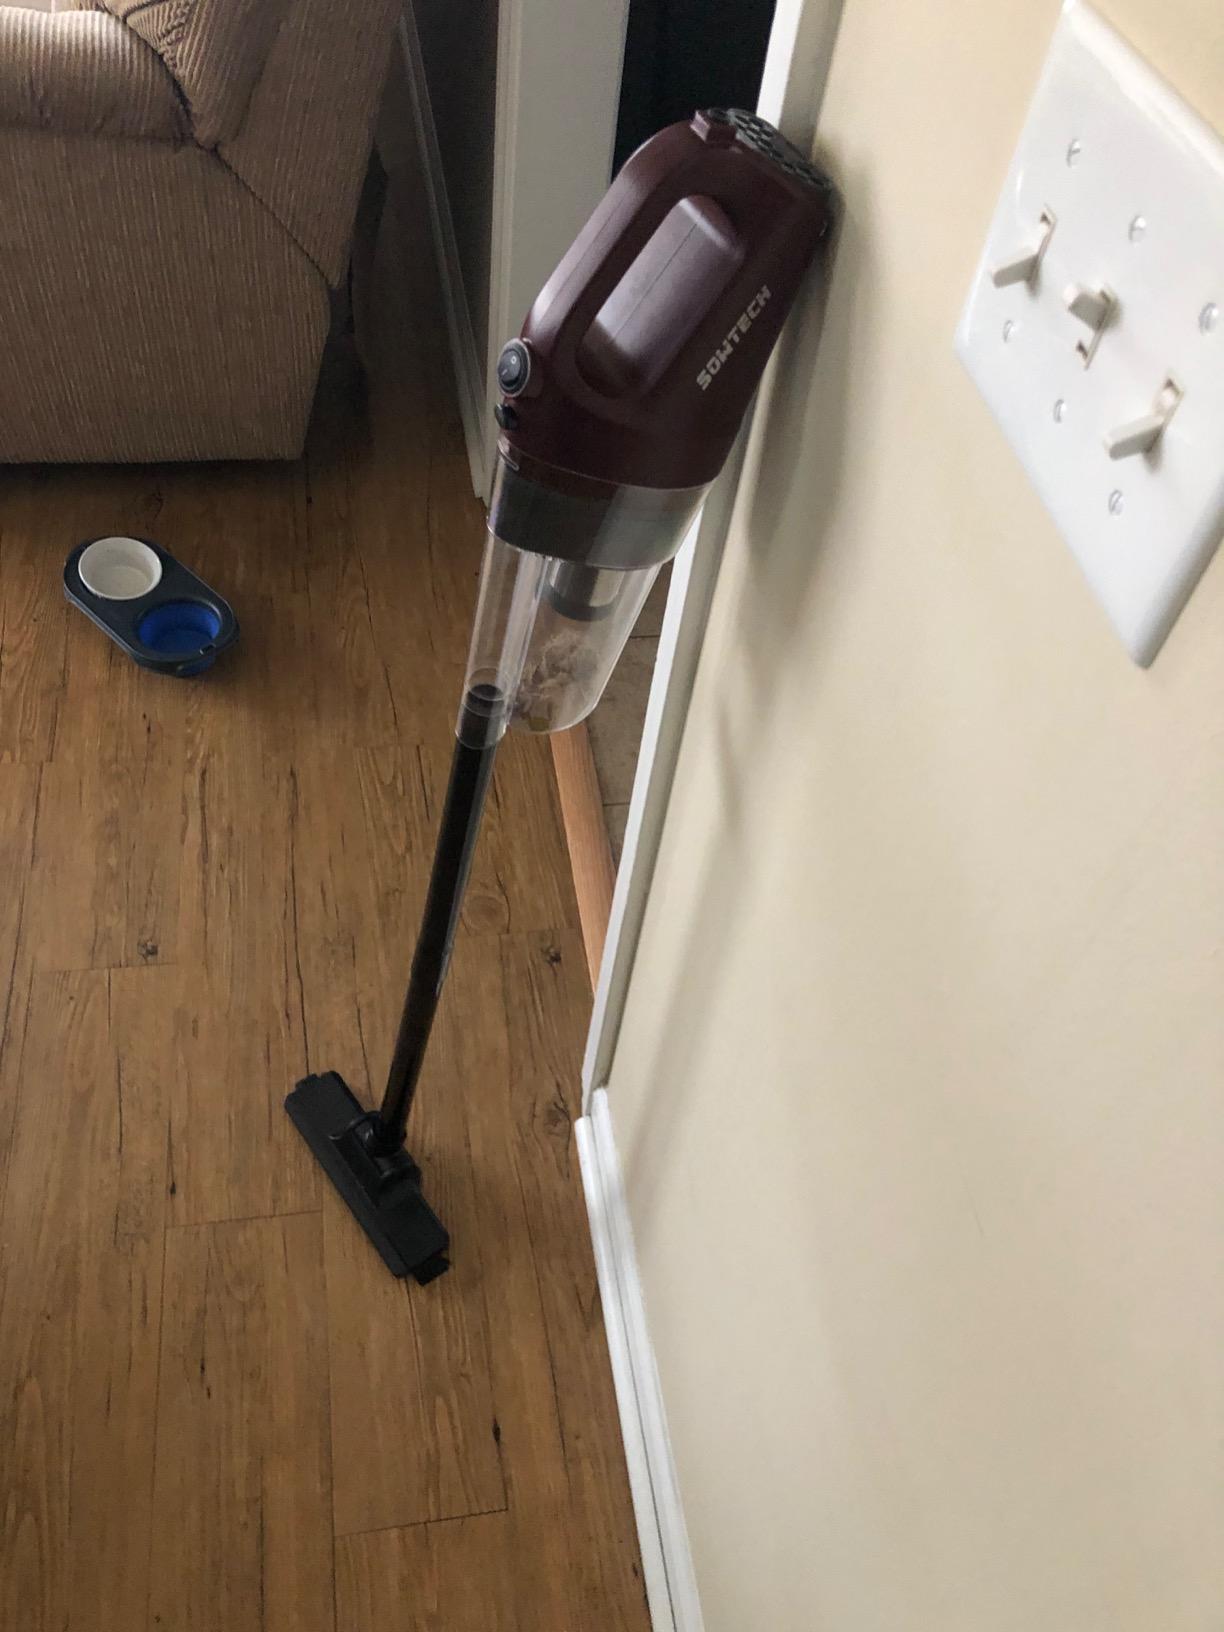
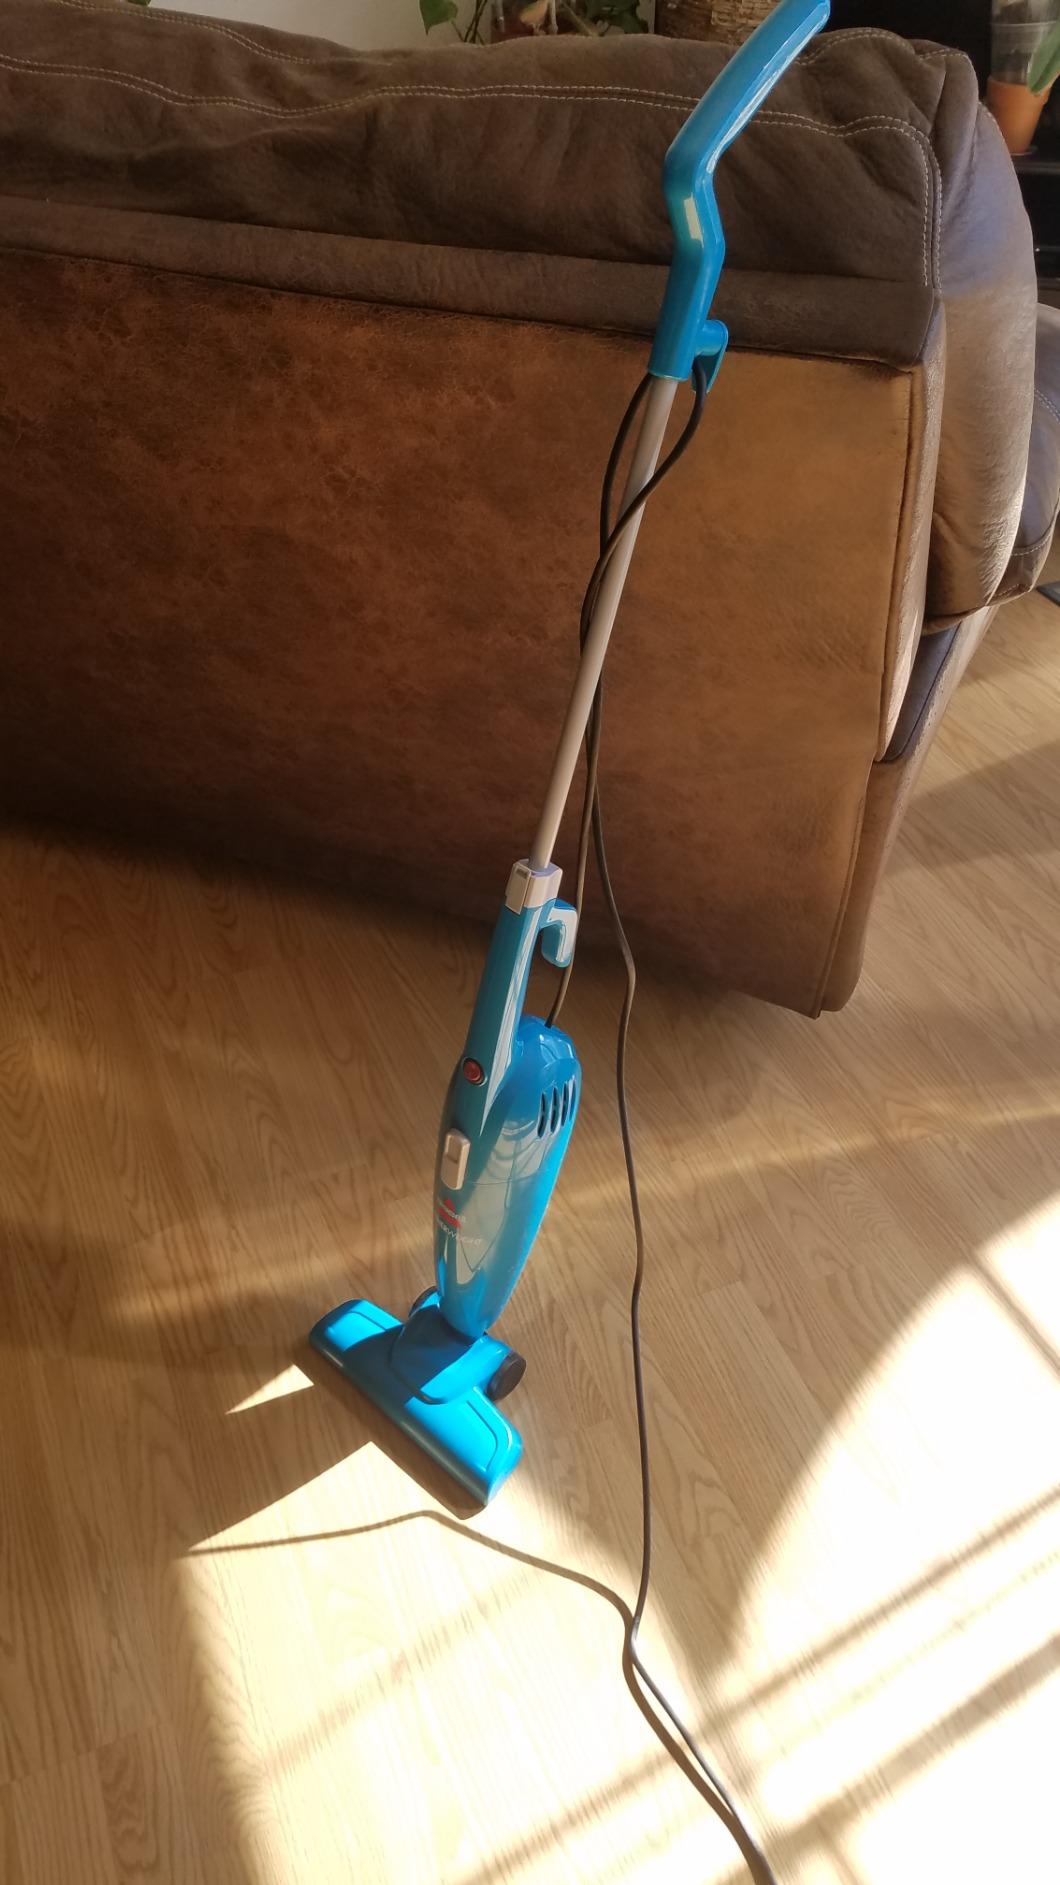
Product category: items_vacuum
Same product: no